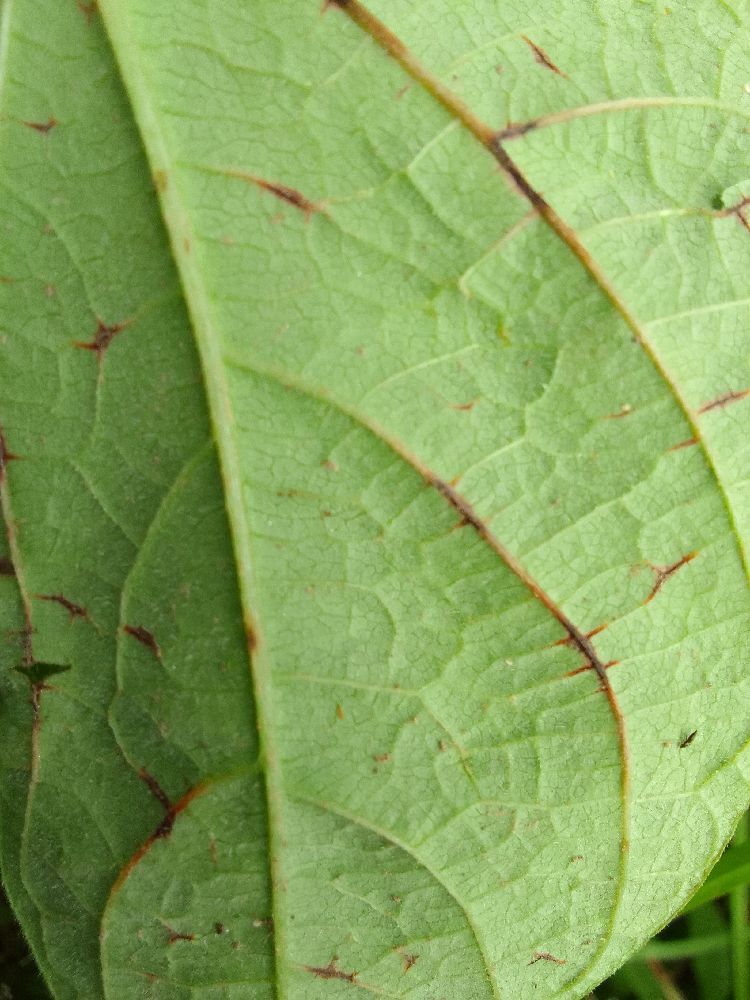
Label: anthracnose